Reaksyon

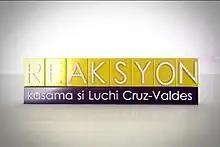

Reaksyon is a Philippine television news magazine show broadcast by TV5. Hosted by Luchi Cruz-Valdes, it aired from August 13, 2012 to November 3, 2017, replacing "Wanted", "Journo", "Anggulo", "Insider" and "Bitag".